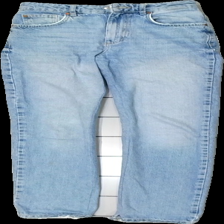
View: front
Type: Jeans
Category: Ladies
Brand: Not in the list
Brand text on label: bik bok
Colors: Blue, Brown
Material: 100% bomull
Pattern: Logo print
Cut: Tight
Season: All
Trend: Denim
Stains: Minor
Damage: smuts fläck
Damage location: middle left
Damage 2: slitet
Damage 2 location: bottom center
Price range: <50
Recommended usage: Export
Description: ljusblåa jeans